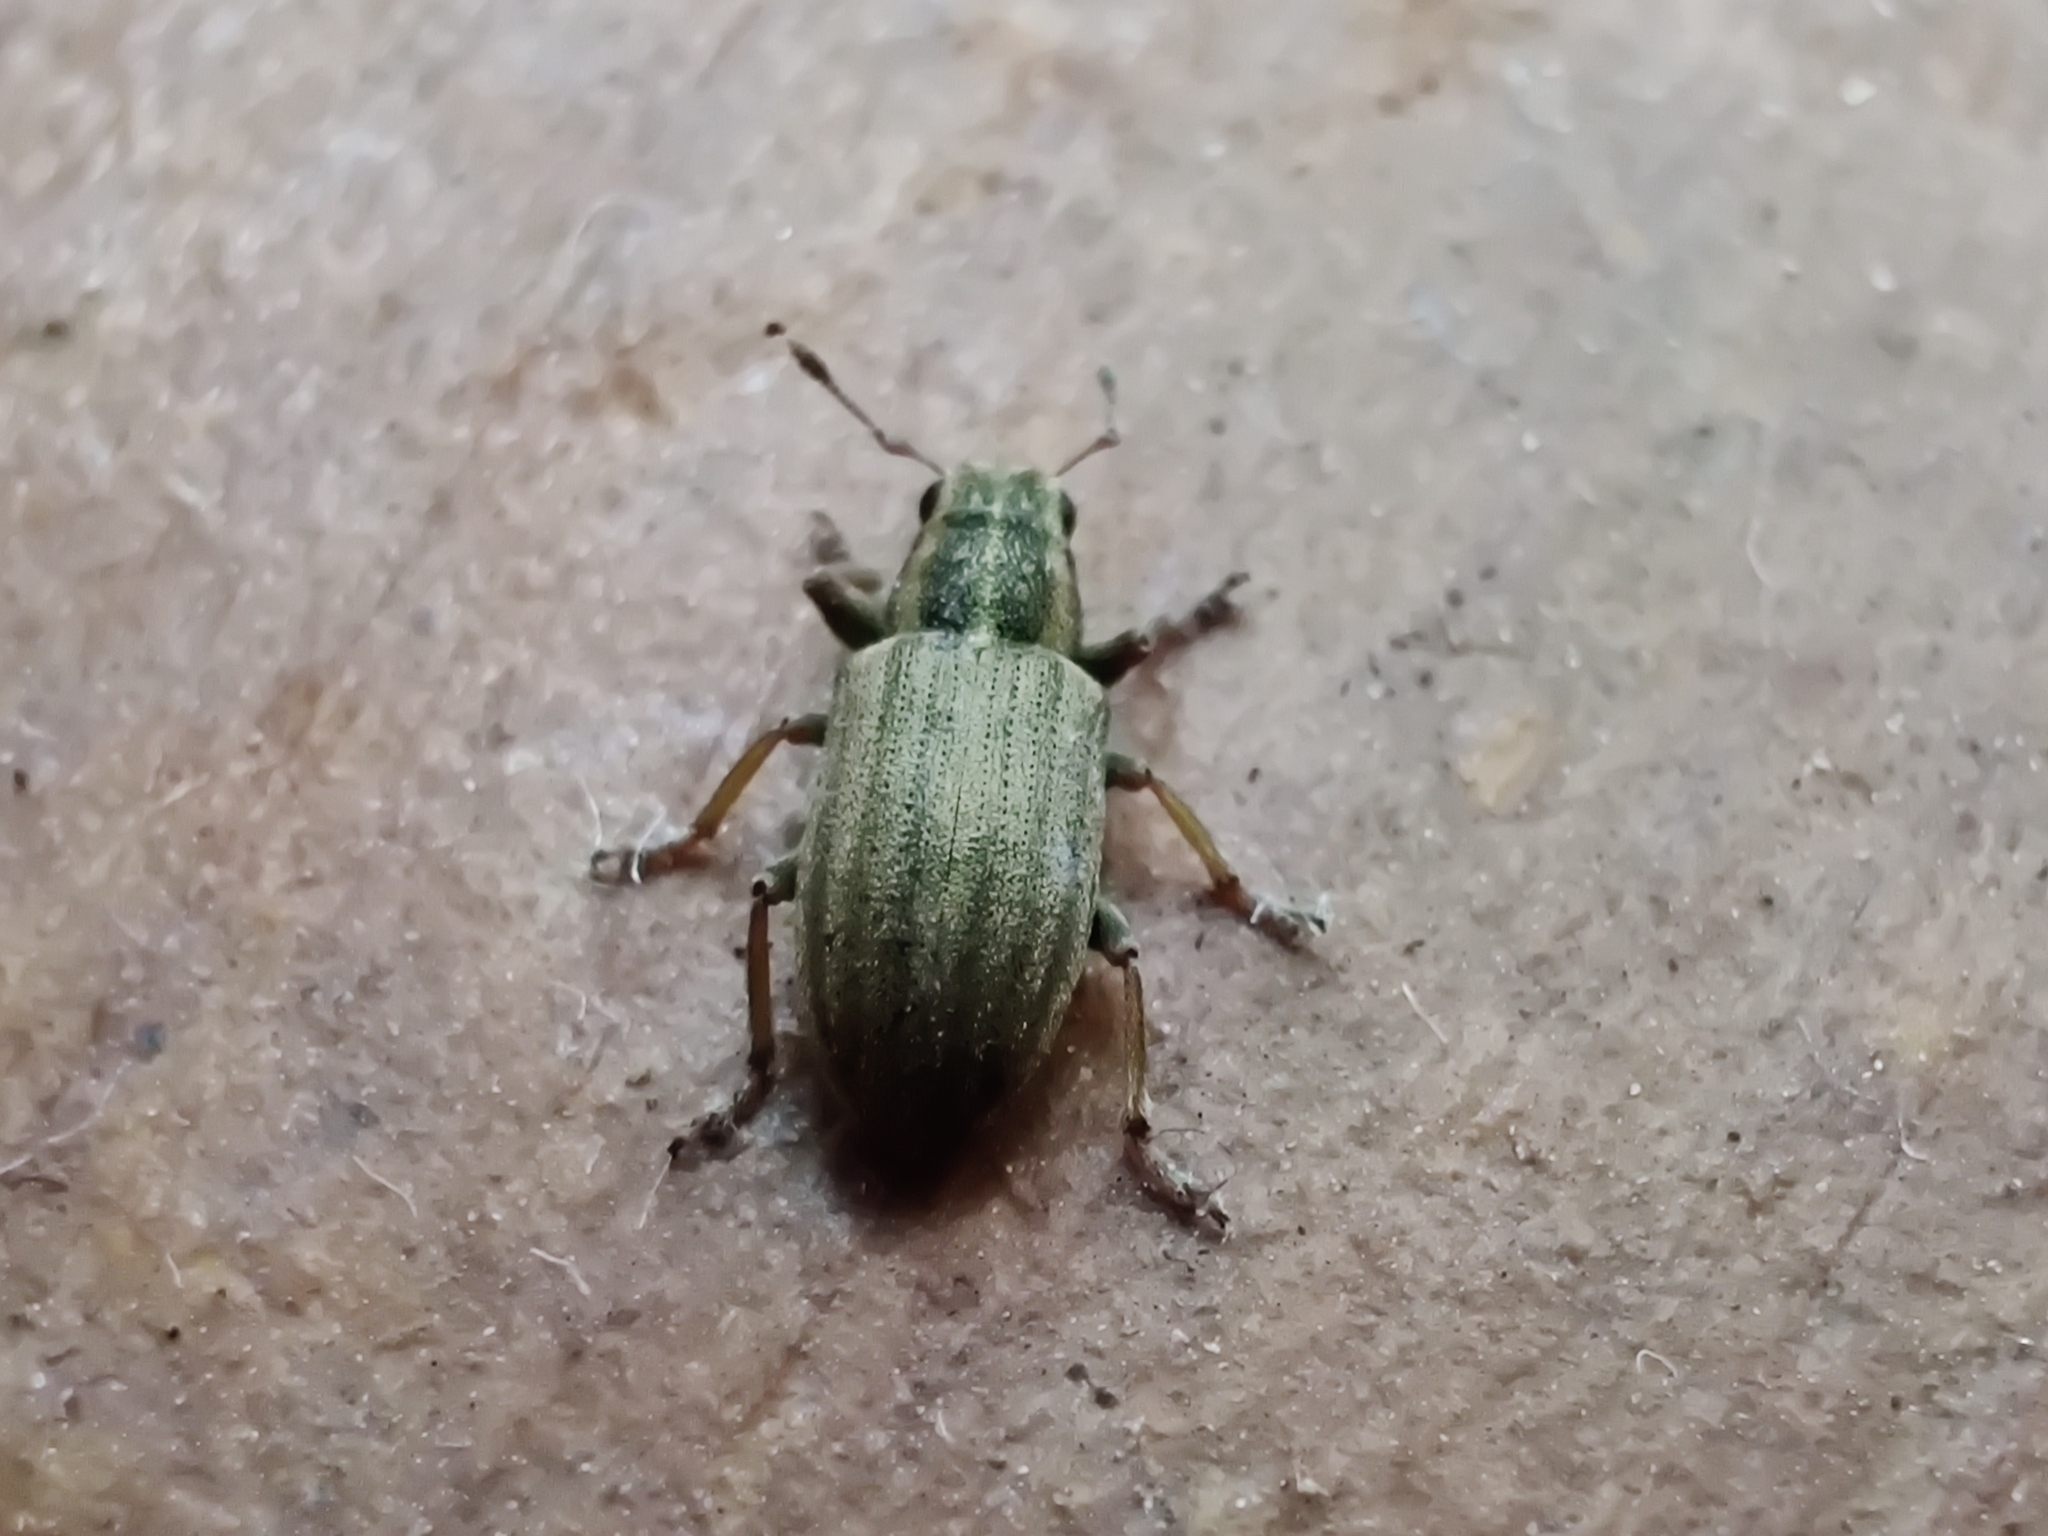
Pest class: pea_leaf_weevil